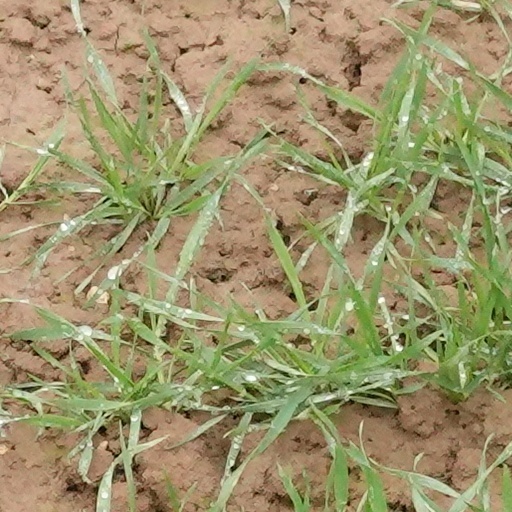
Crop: wheat